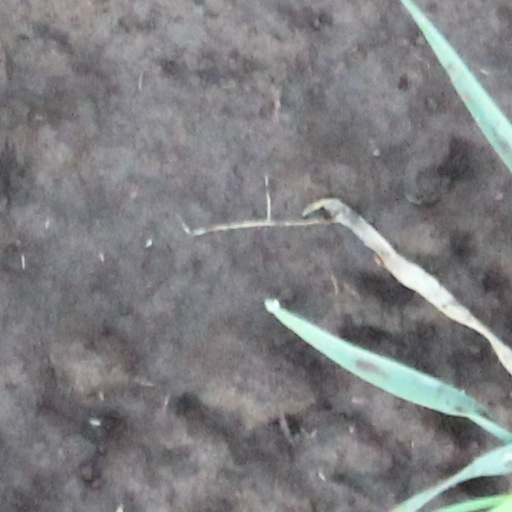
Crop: wheat